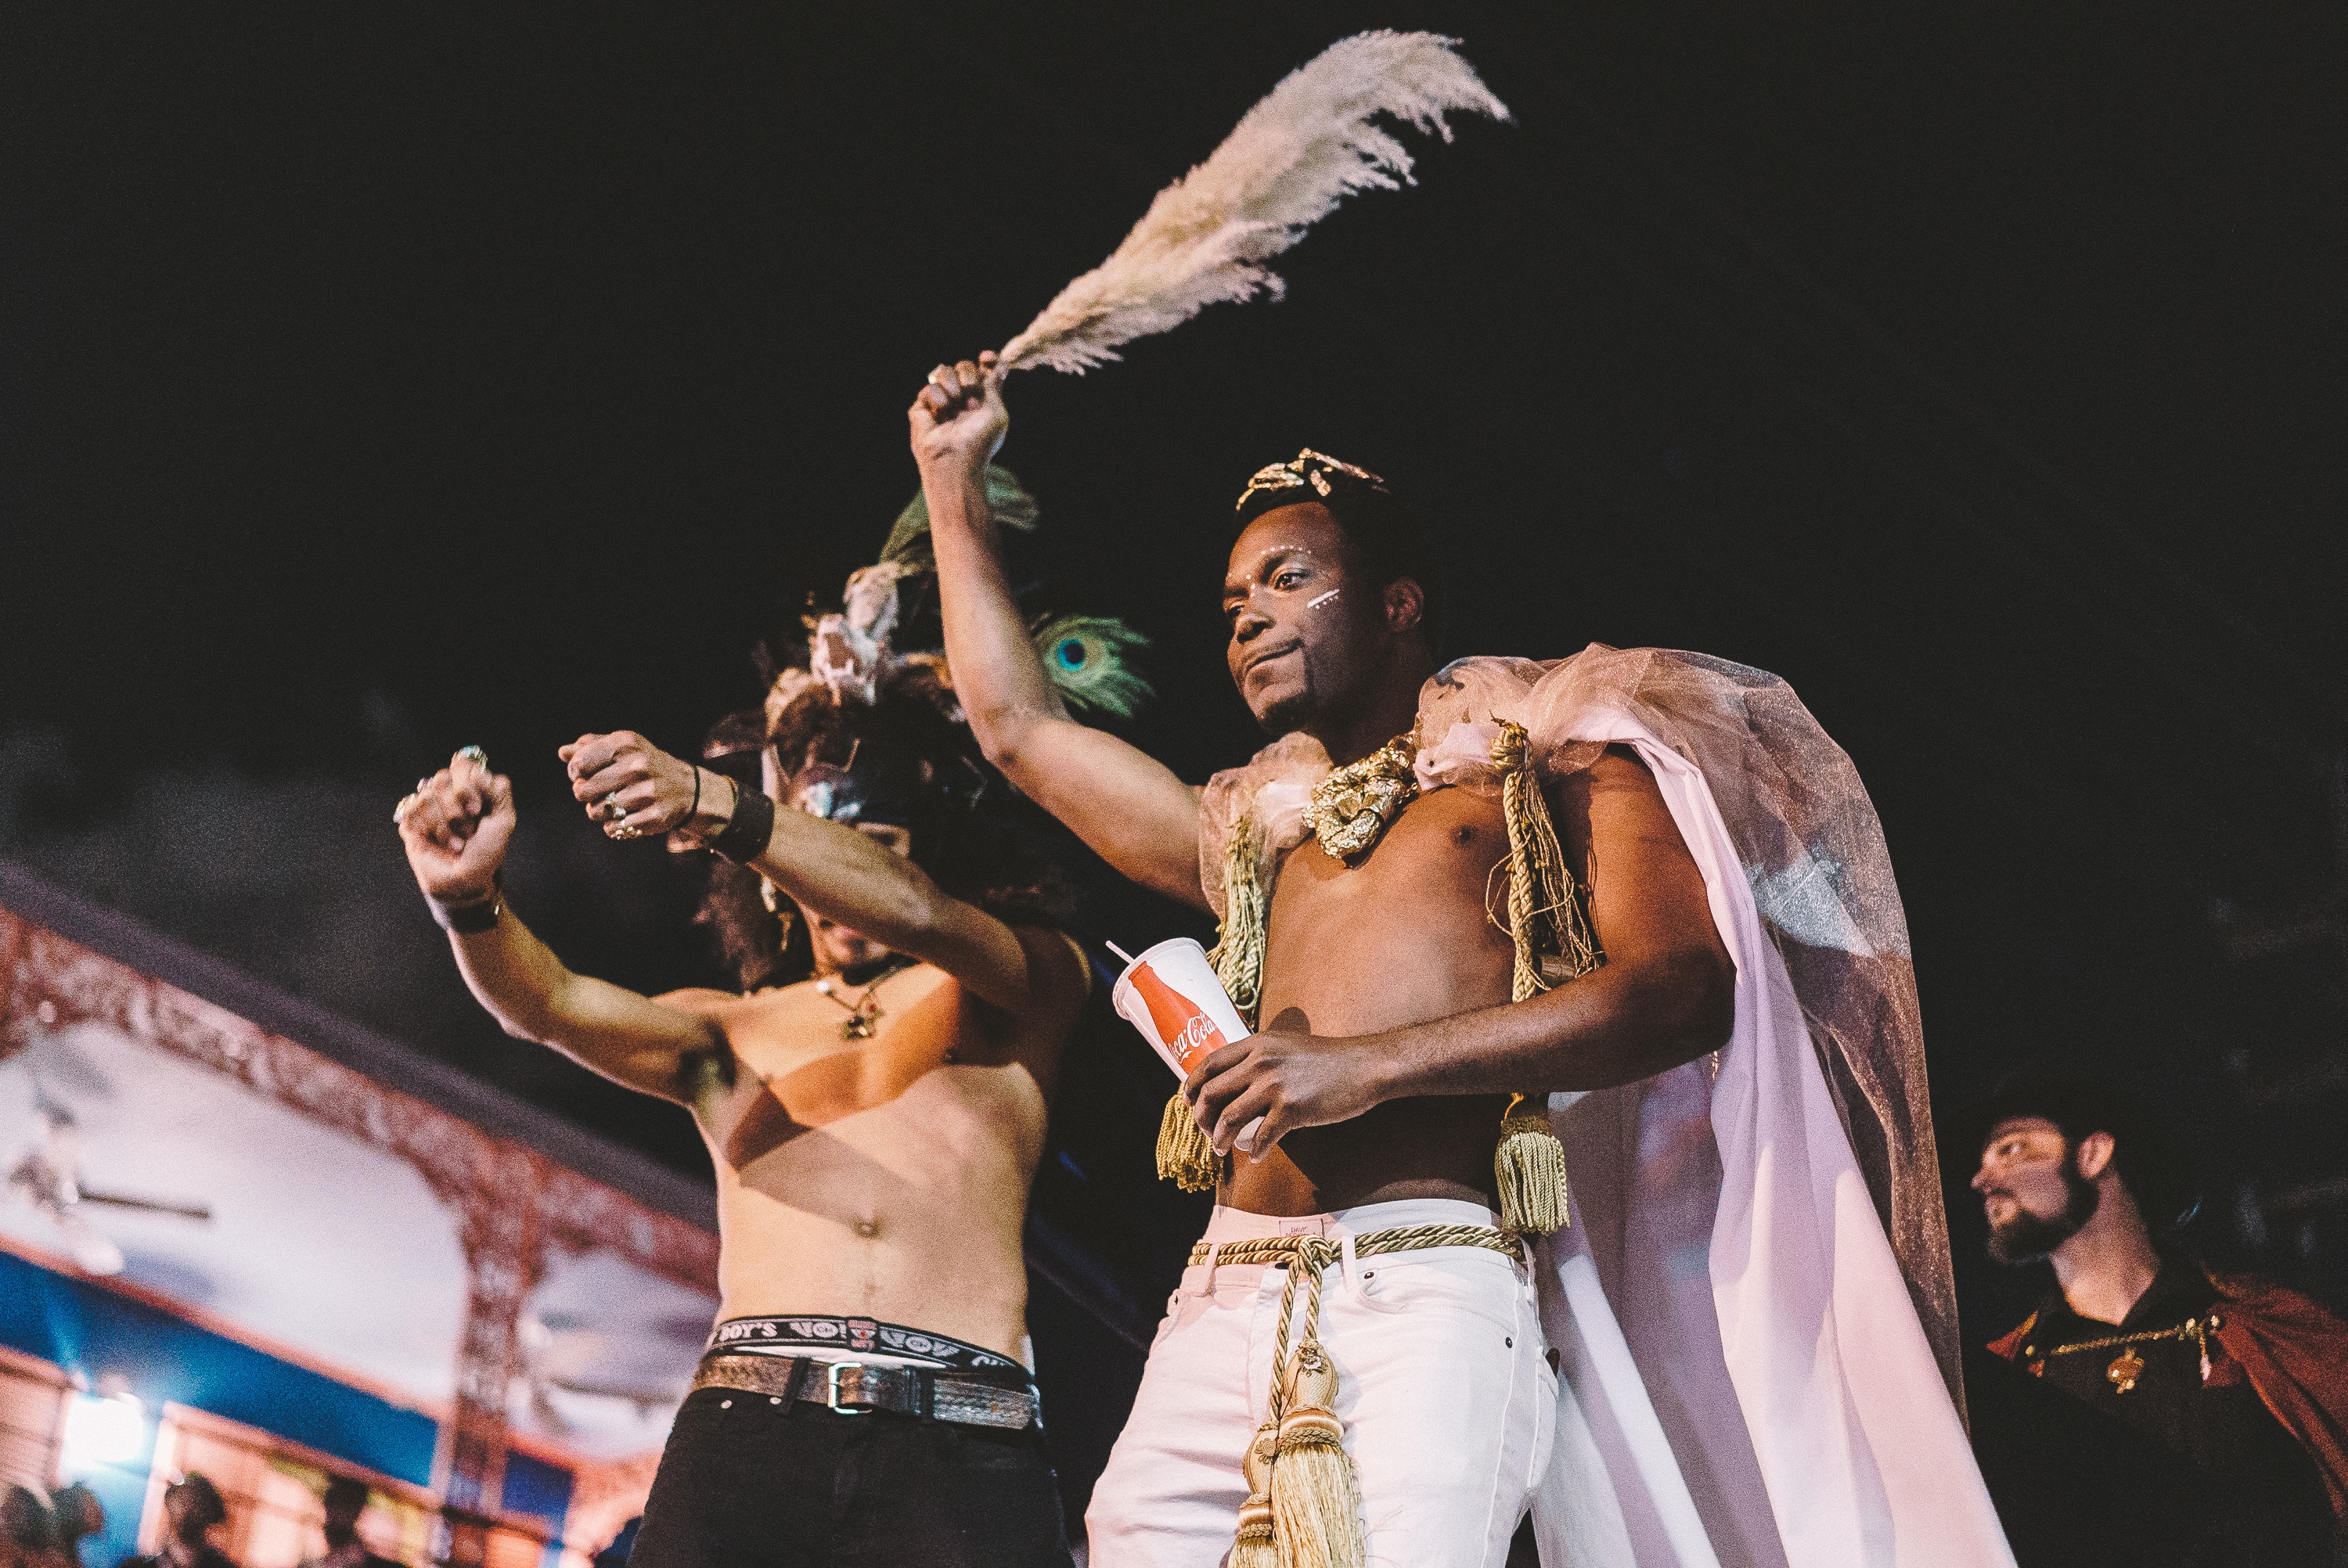
person, dance, feather, performance art, new orlean, stage, sports, performance, party, event, entertainment, performing arts, musical theatre